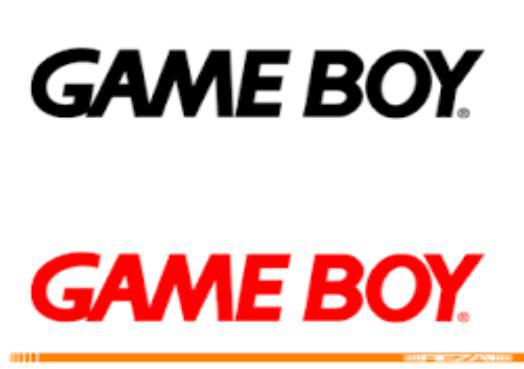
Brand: game boy
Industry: Electronic